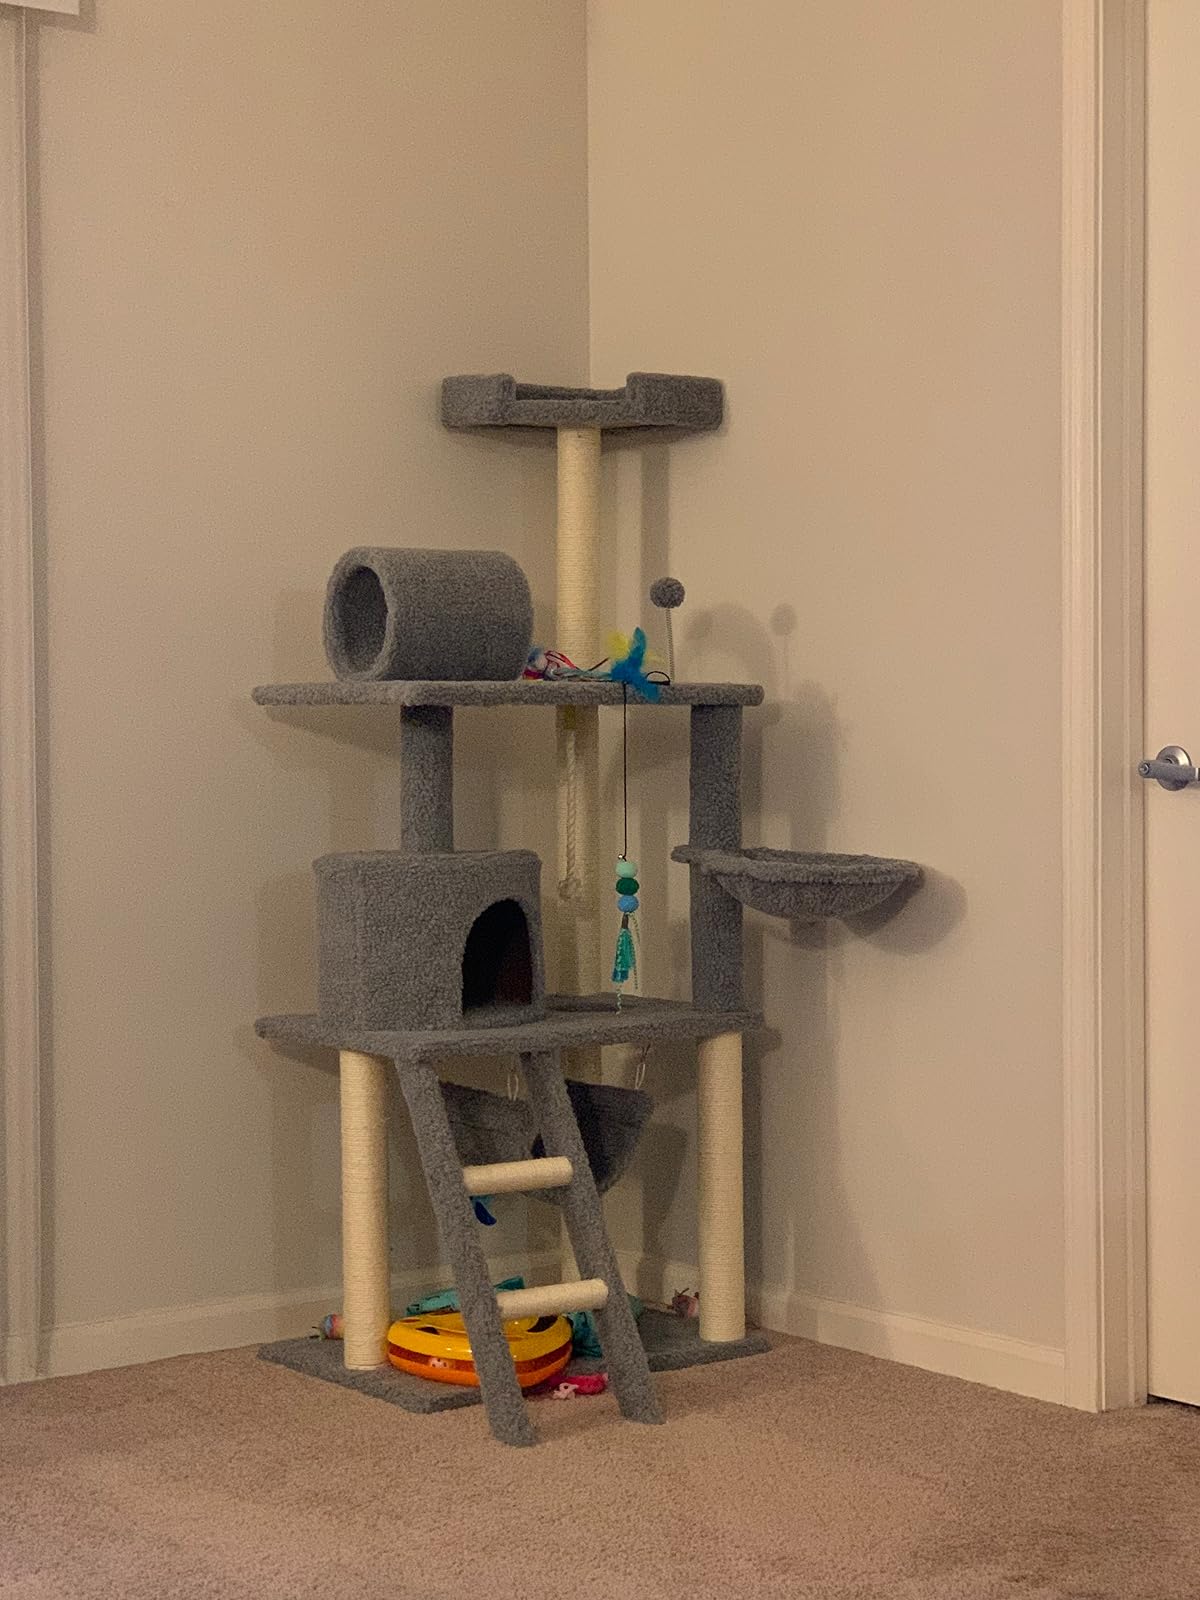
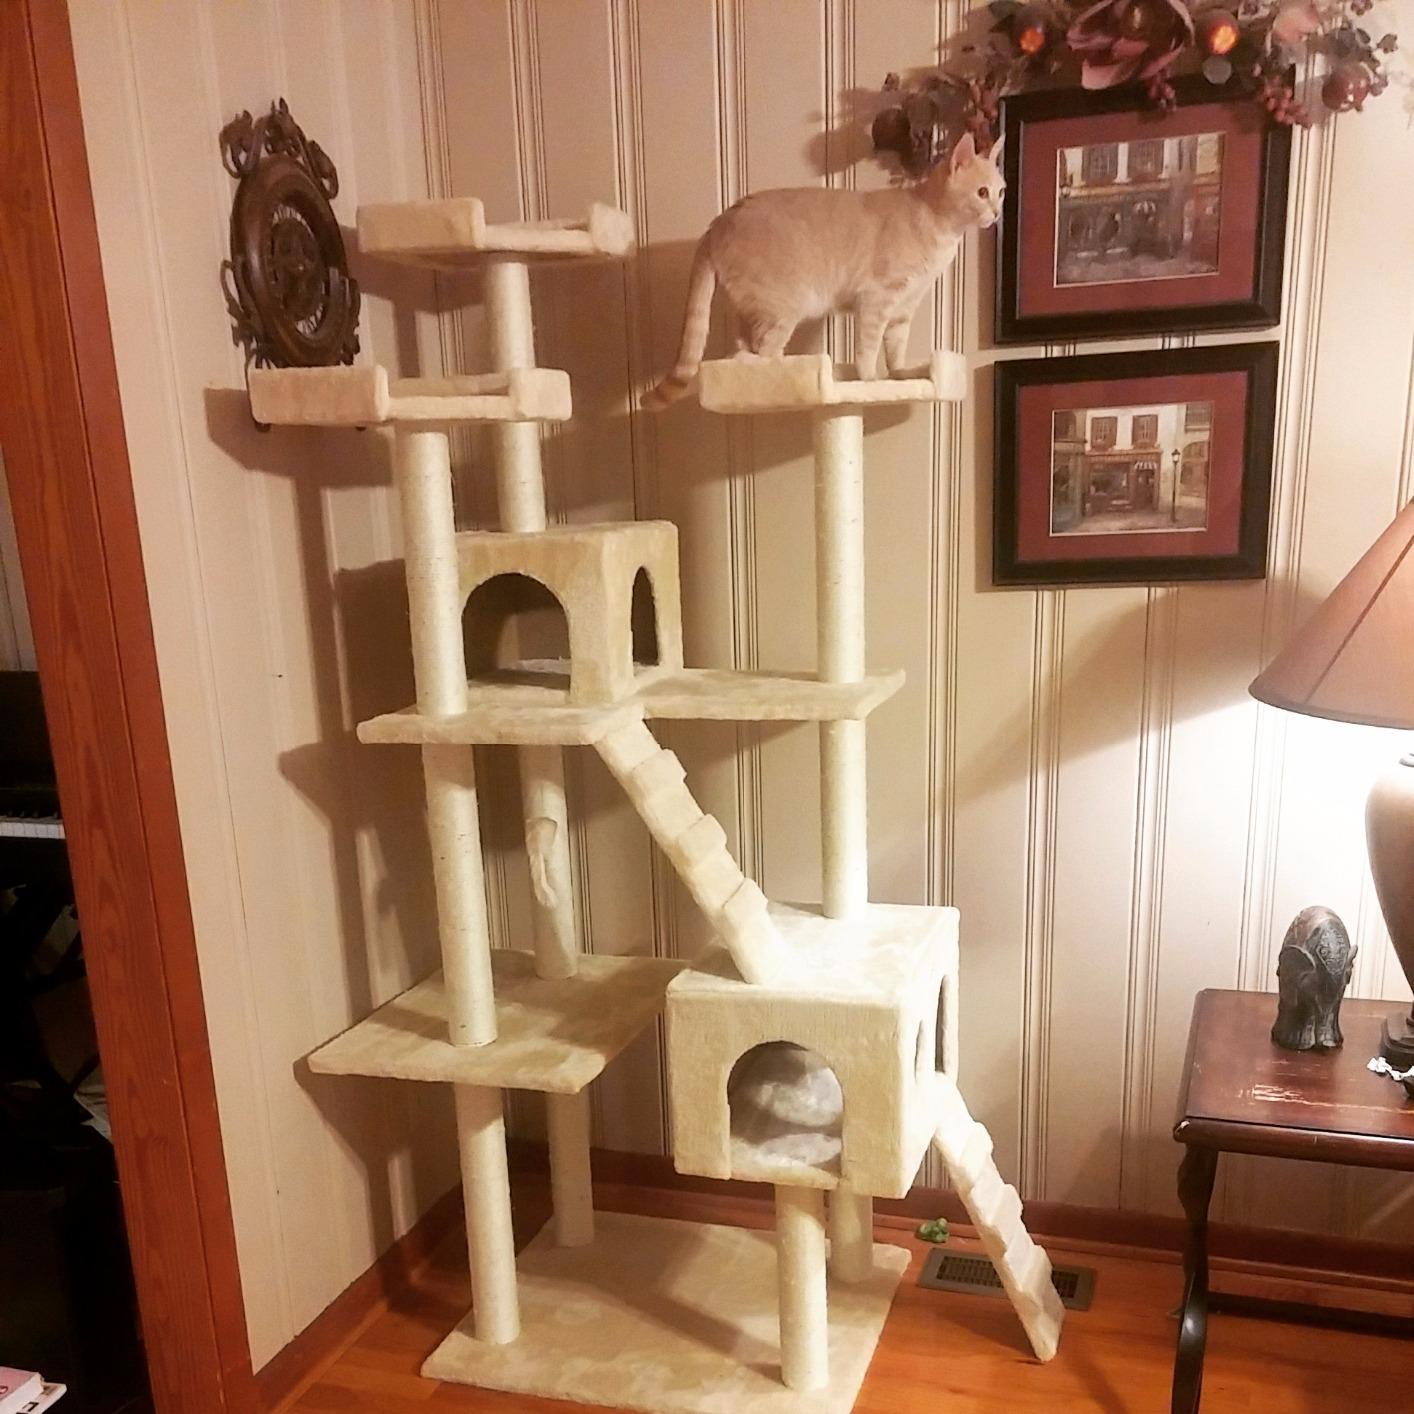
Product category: items_cat tree
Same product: no